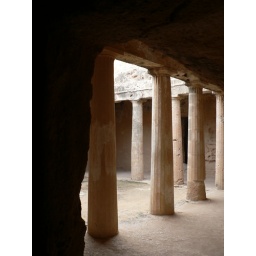
Unique tombs cut from the rock in the form of a Roman house